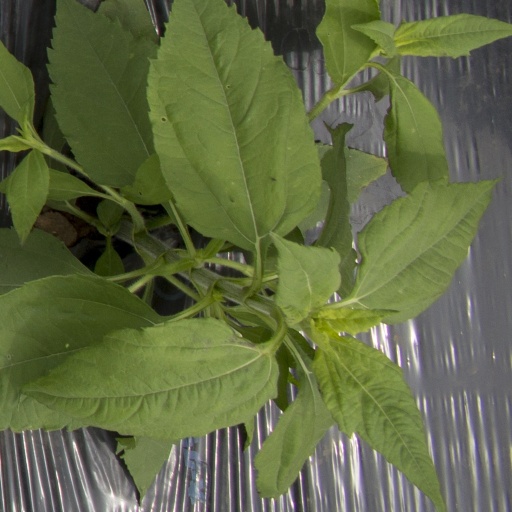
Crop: Jerusalem artichoke